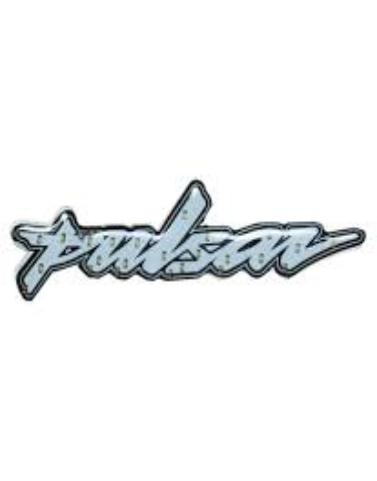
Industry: Others